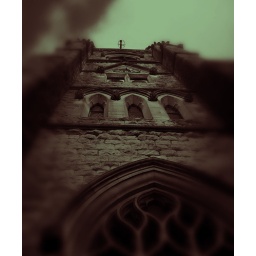
Church tower in obscure perspective....with green &amp;amp; brown gradient layer applied